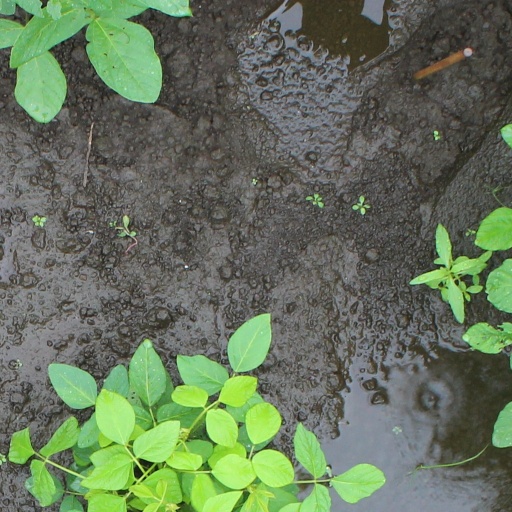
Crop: soybean